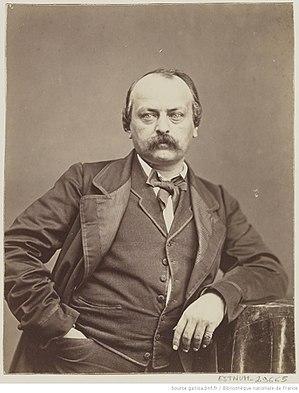
Portrait photographique d'Henri de Kock par Nadar
Paul Henry de Kock est un auteur dramatique, romancier et chansonnier français, célèbre pour ses romans grivois.